Native Plant Society of Texas

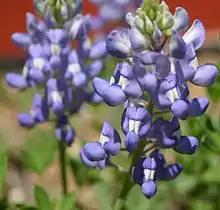
Texas bluebonnet ("Lupinus texensis"), a native plant and state flower of Texas

The Native Plant Society of Texas is a Texas not-for-profit conservation organization that promotes the "conservation, research and utilization of the native plants and plant habitats of Texas through education, outreach and example".